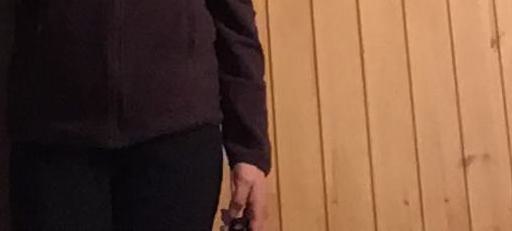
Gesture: no_gesture